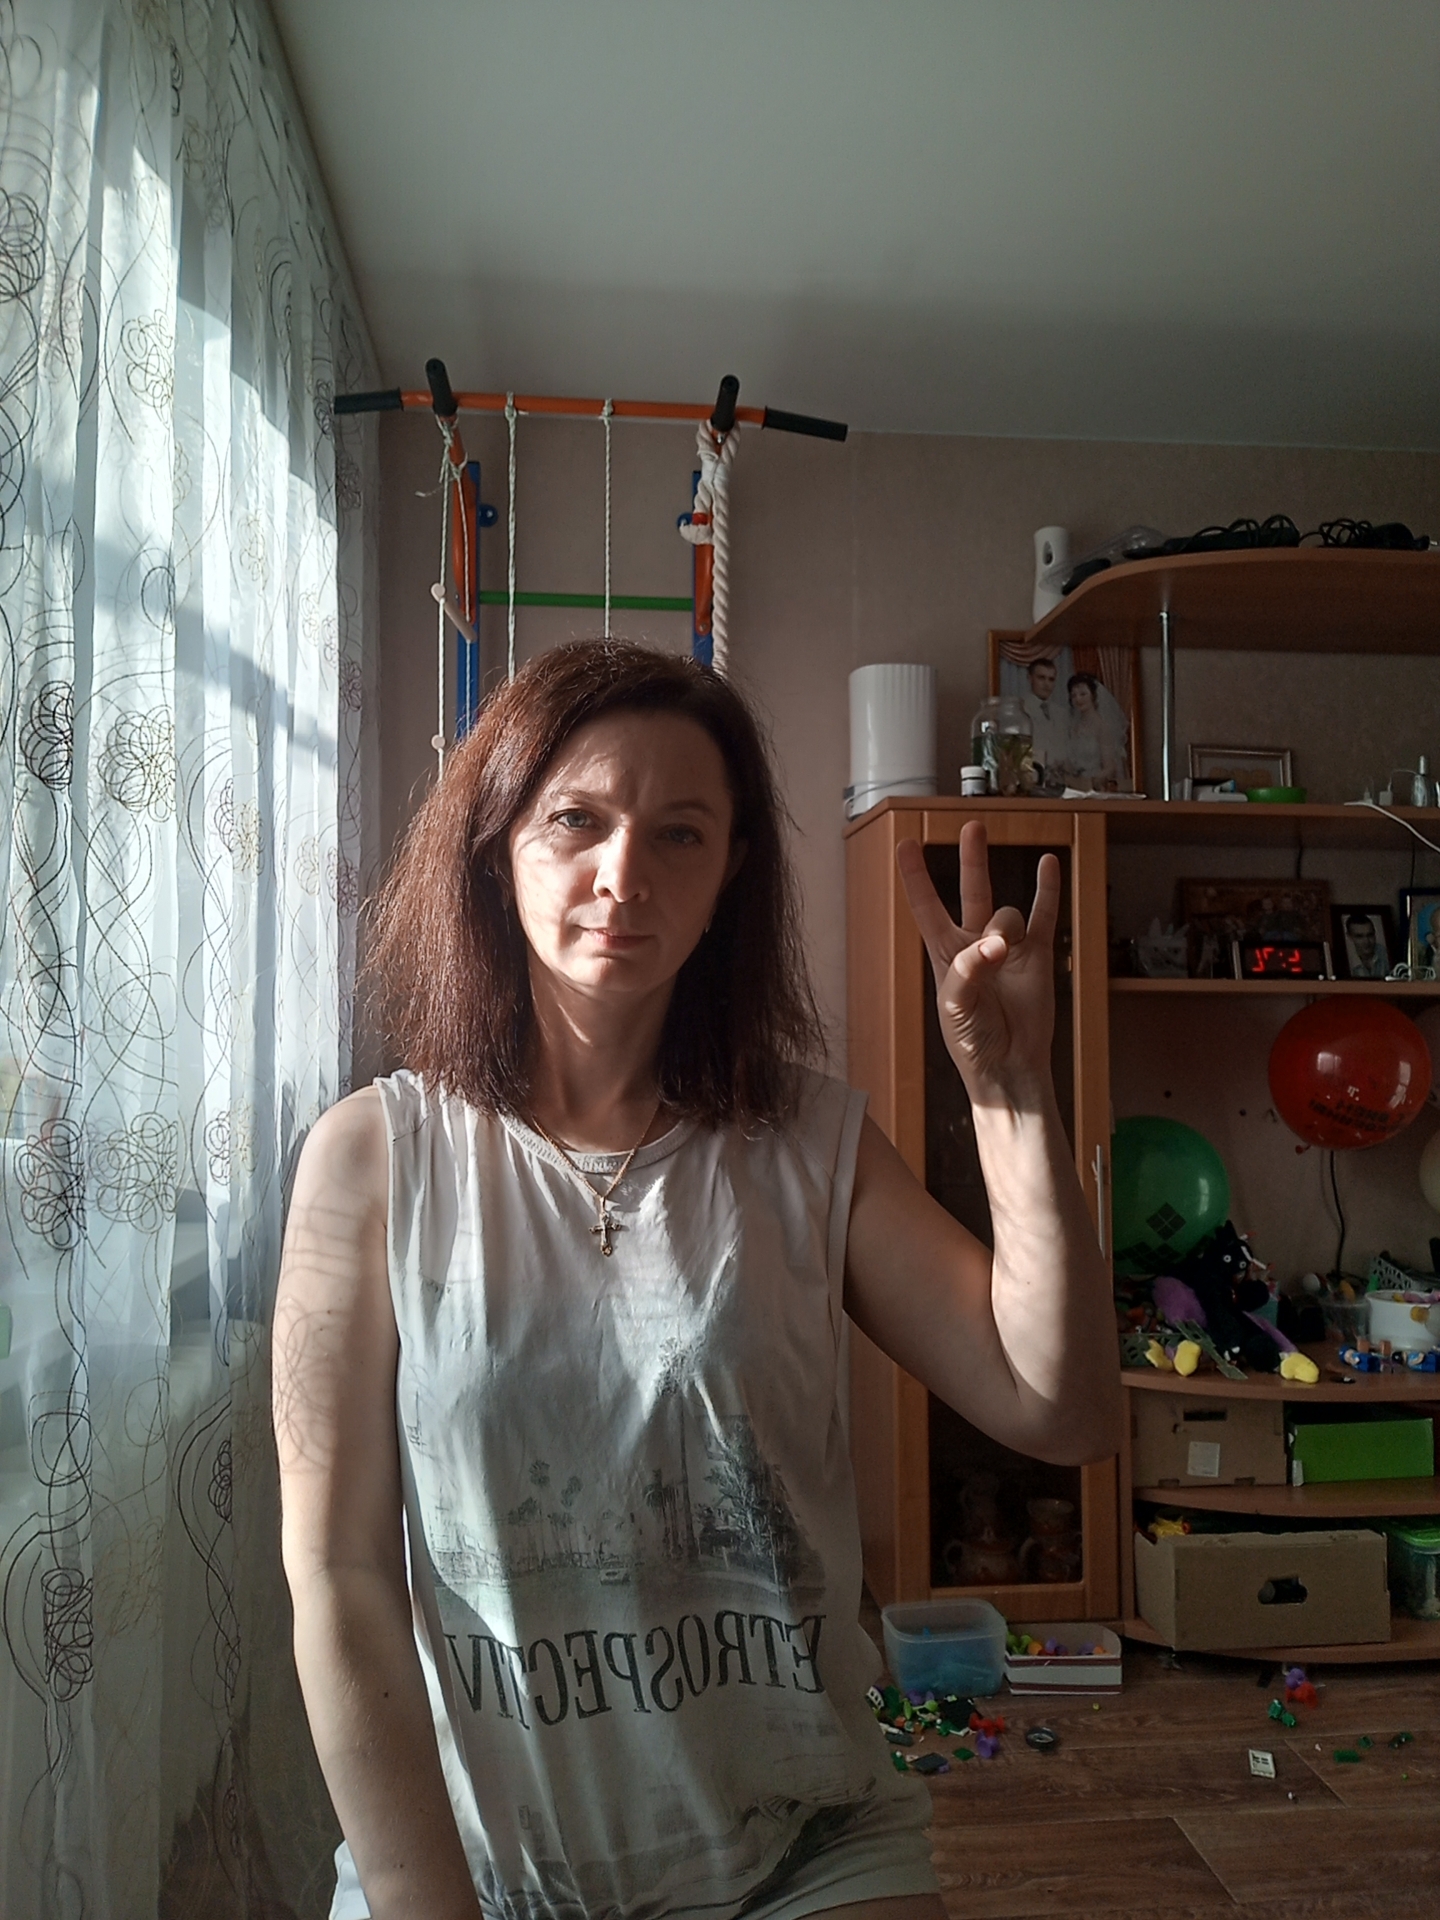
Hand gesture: three3